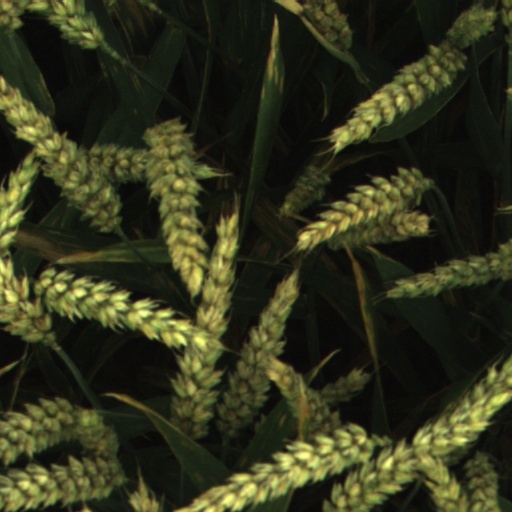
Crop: wheat